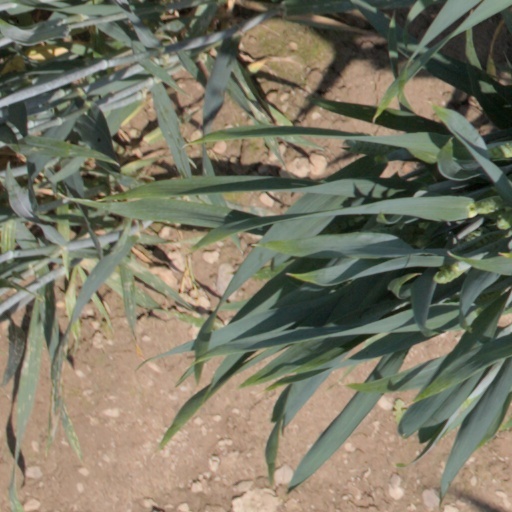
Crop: wheat